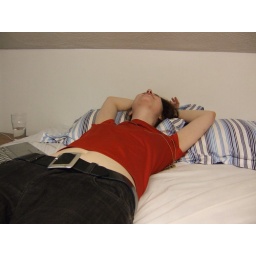
Sarah Stambaugh - chin in red shirt